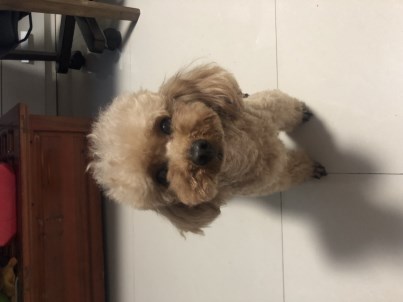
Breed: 7449-n000128-teddy